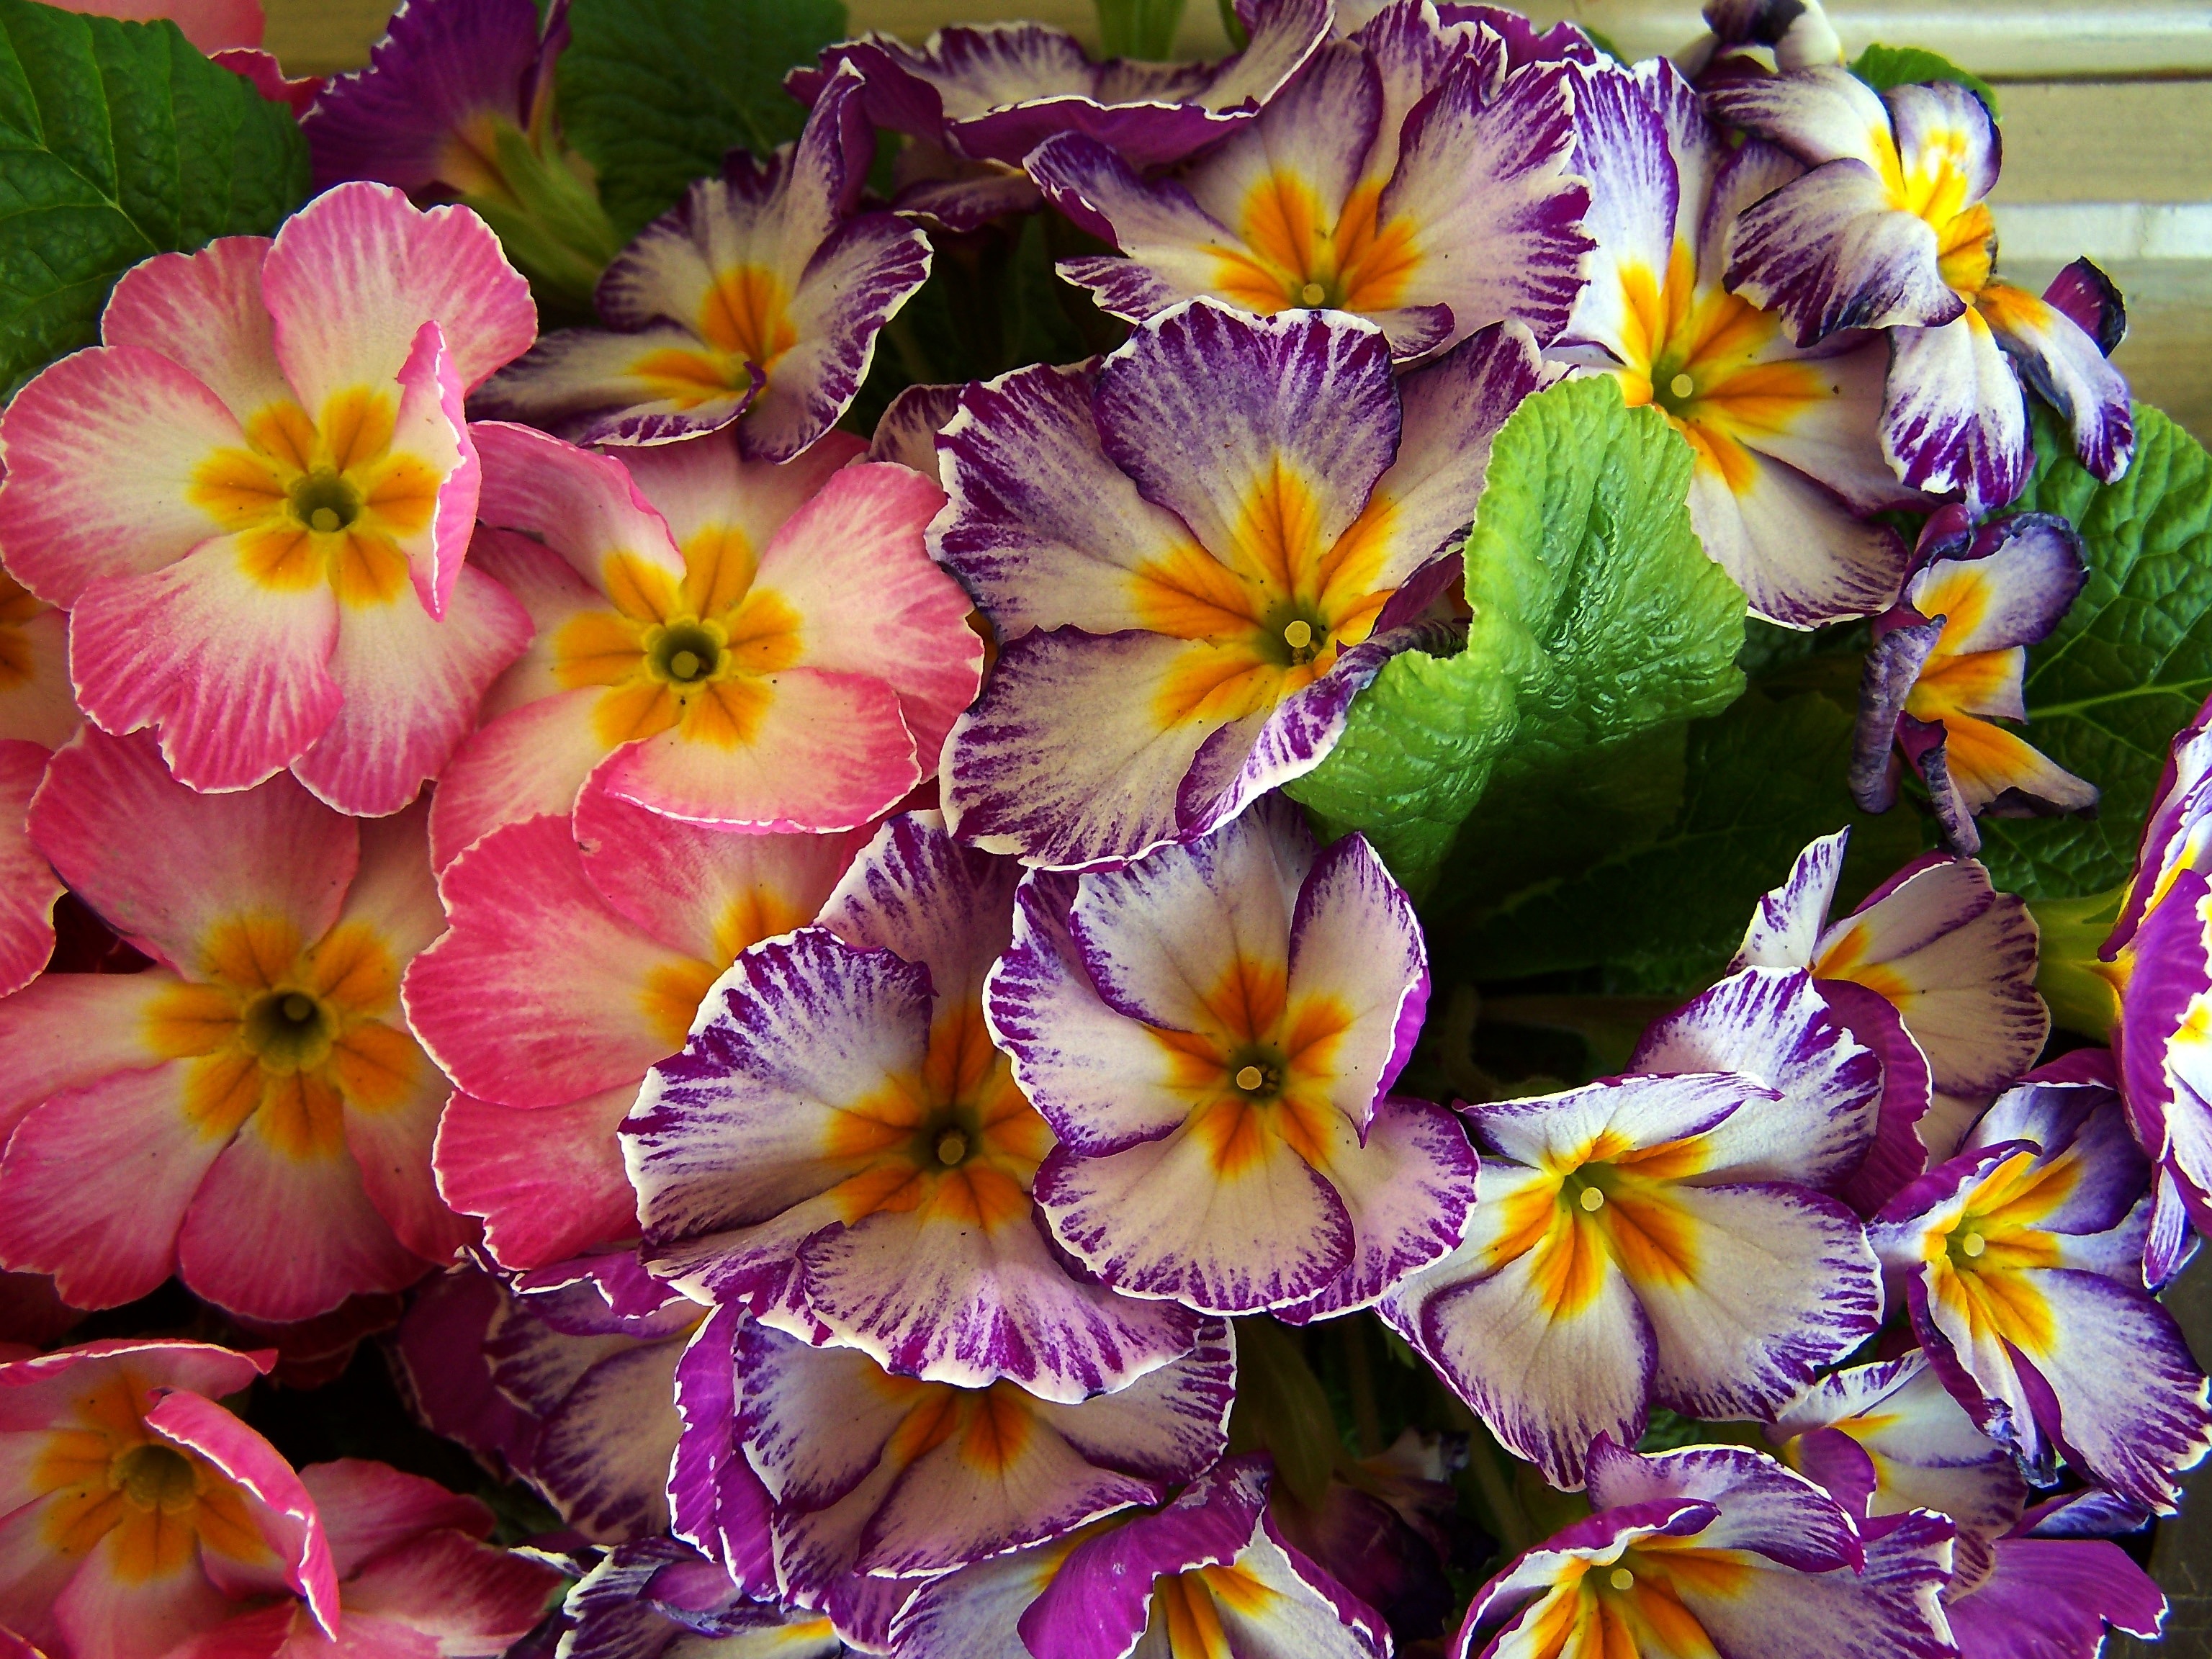
plant, flower, petal, flora, primrose, spring flowers, macro photography, pansy, flowering plant, motley, annual plant, land plant, violet family